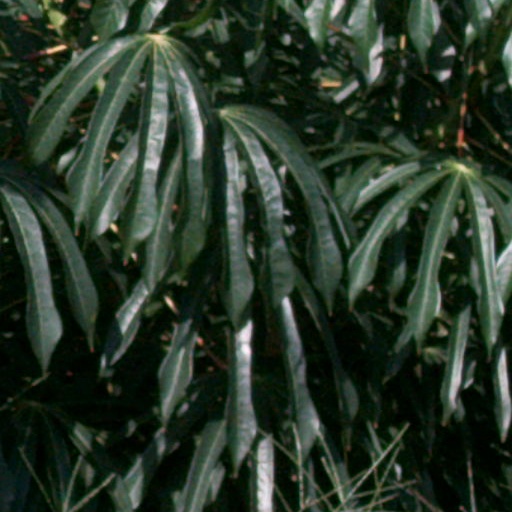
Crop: cassava